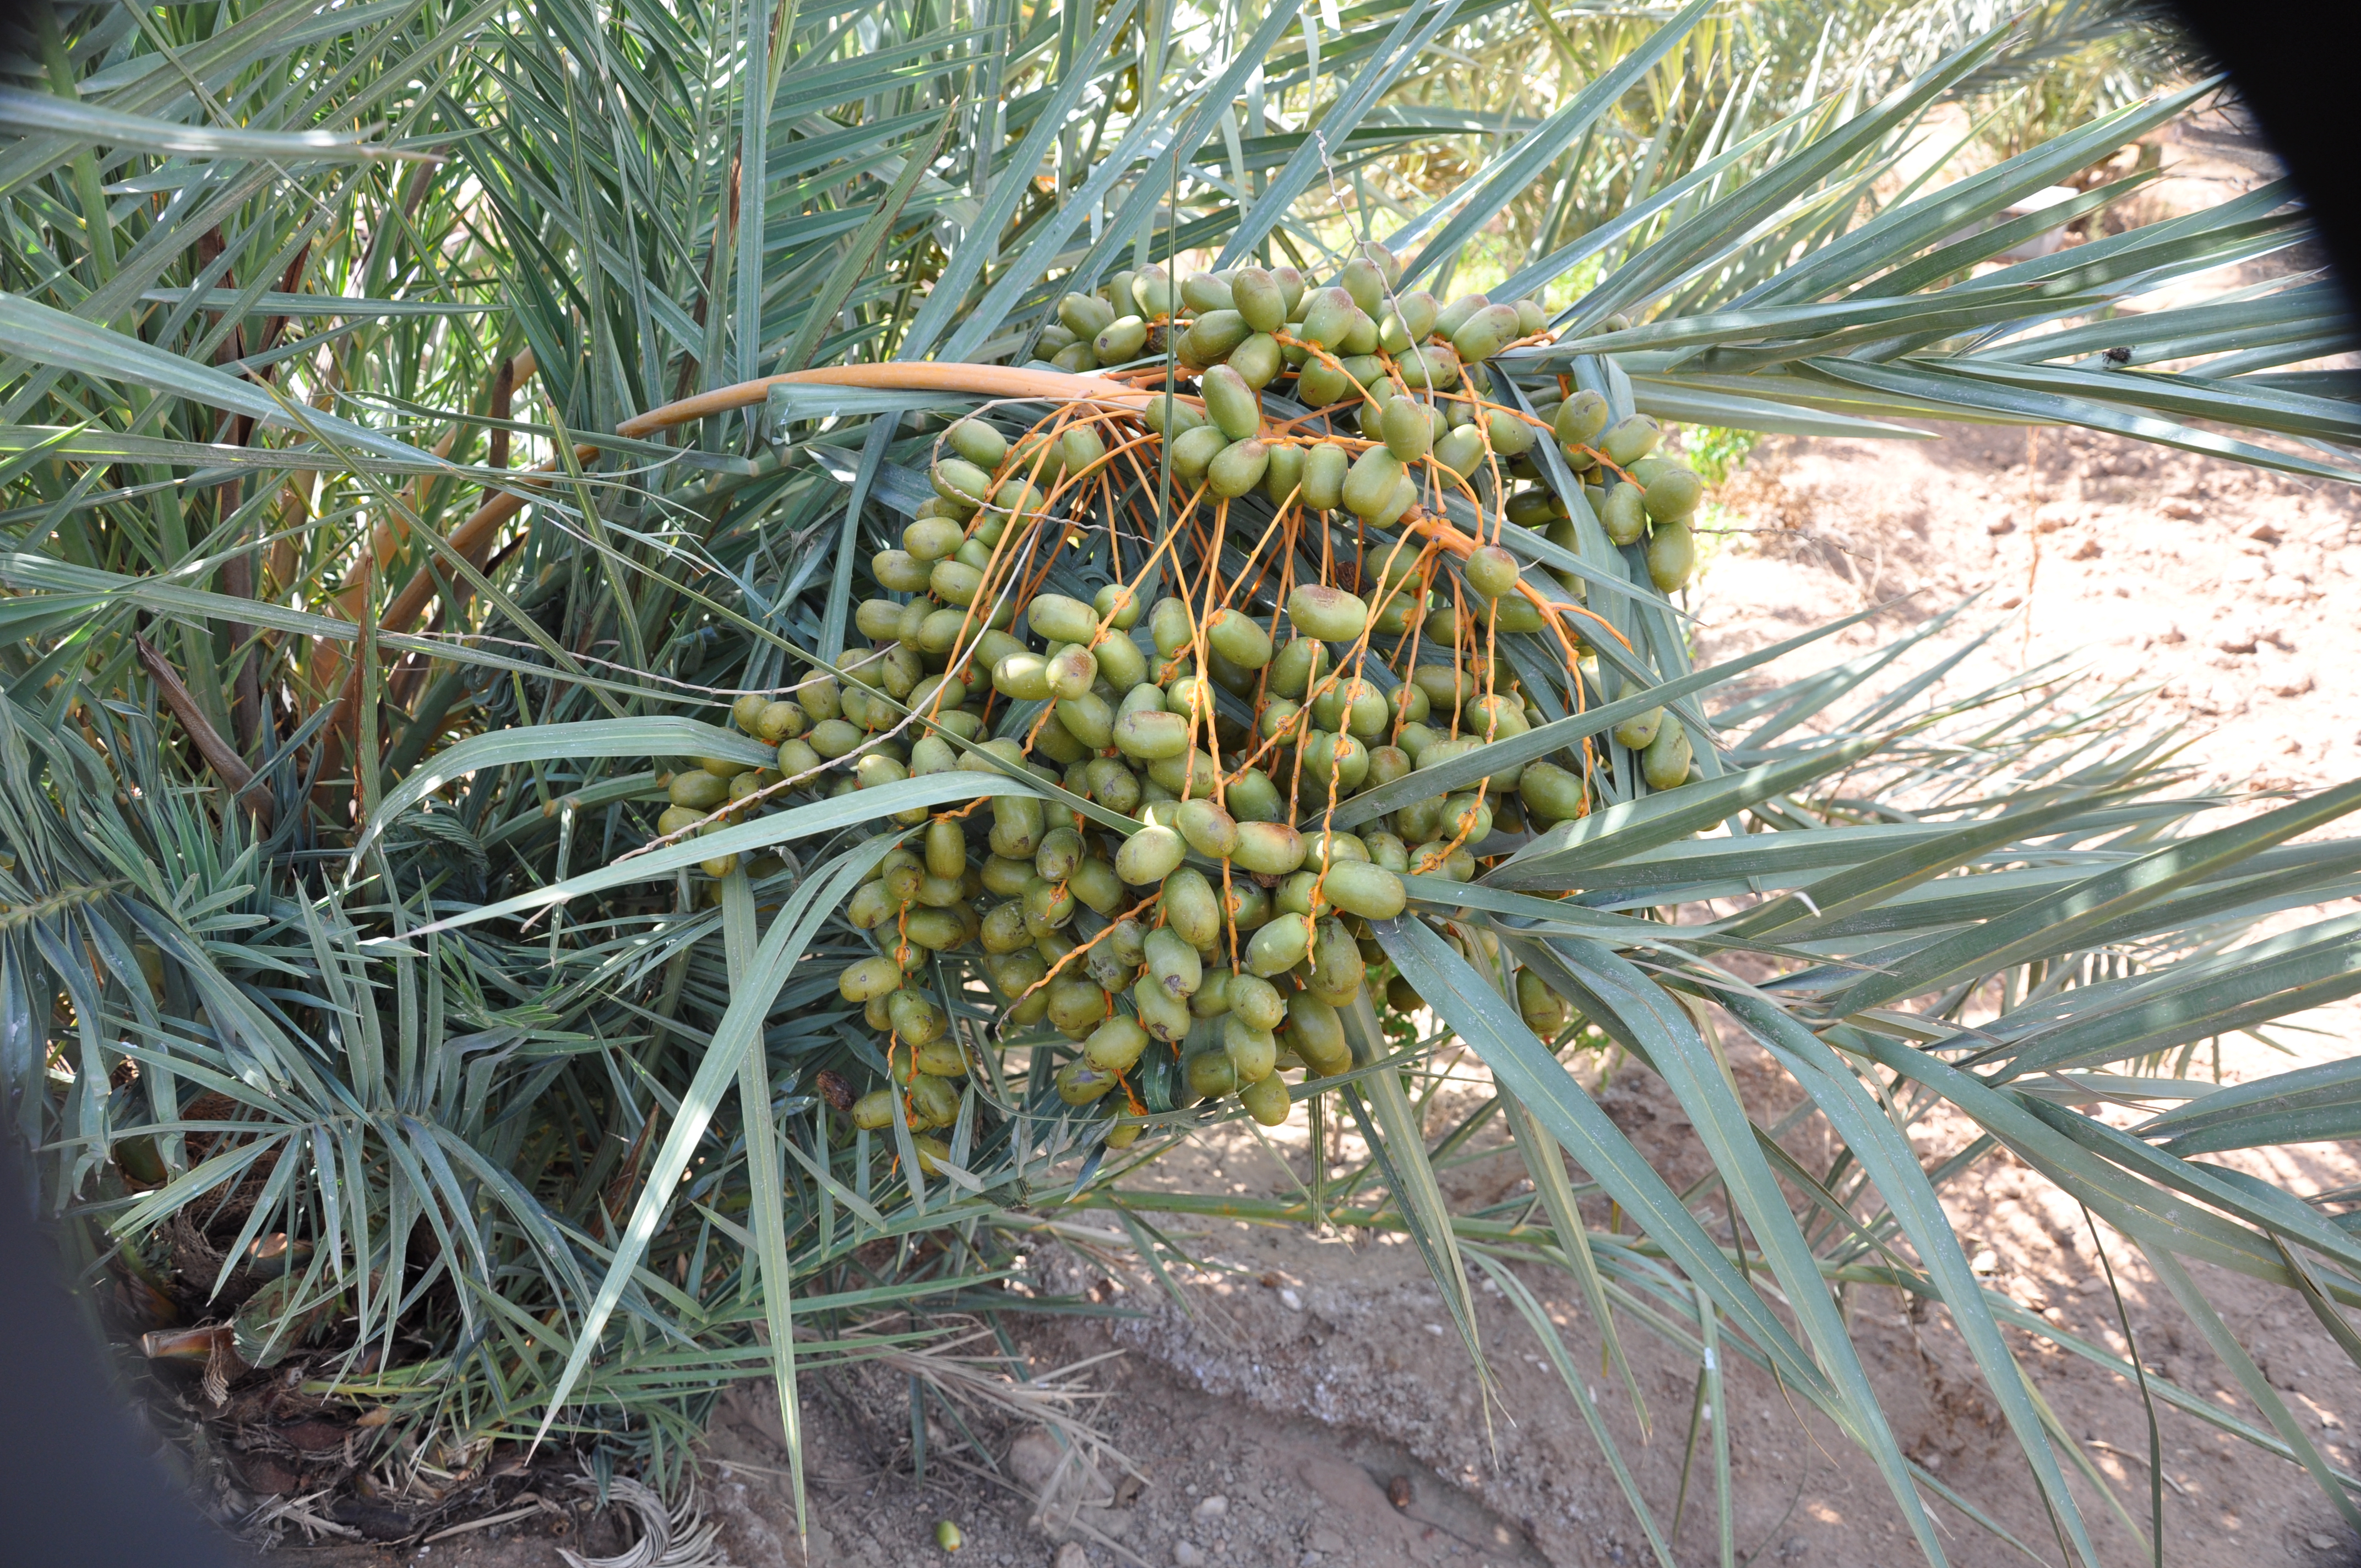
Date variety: Boufagous